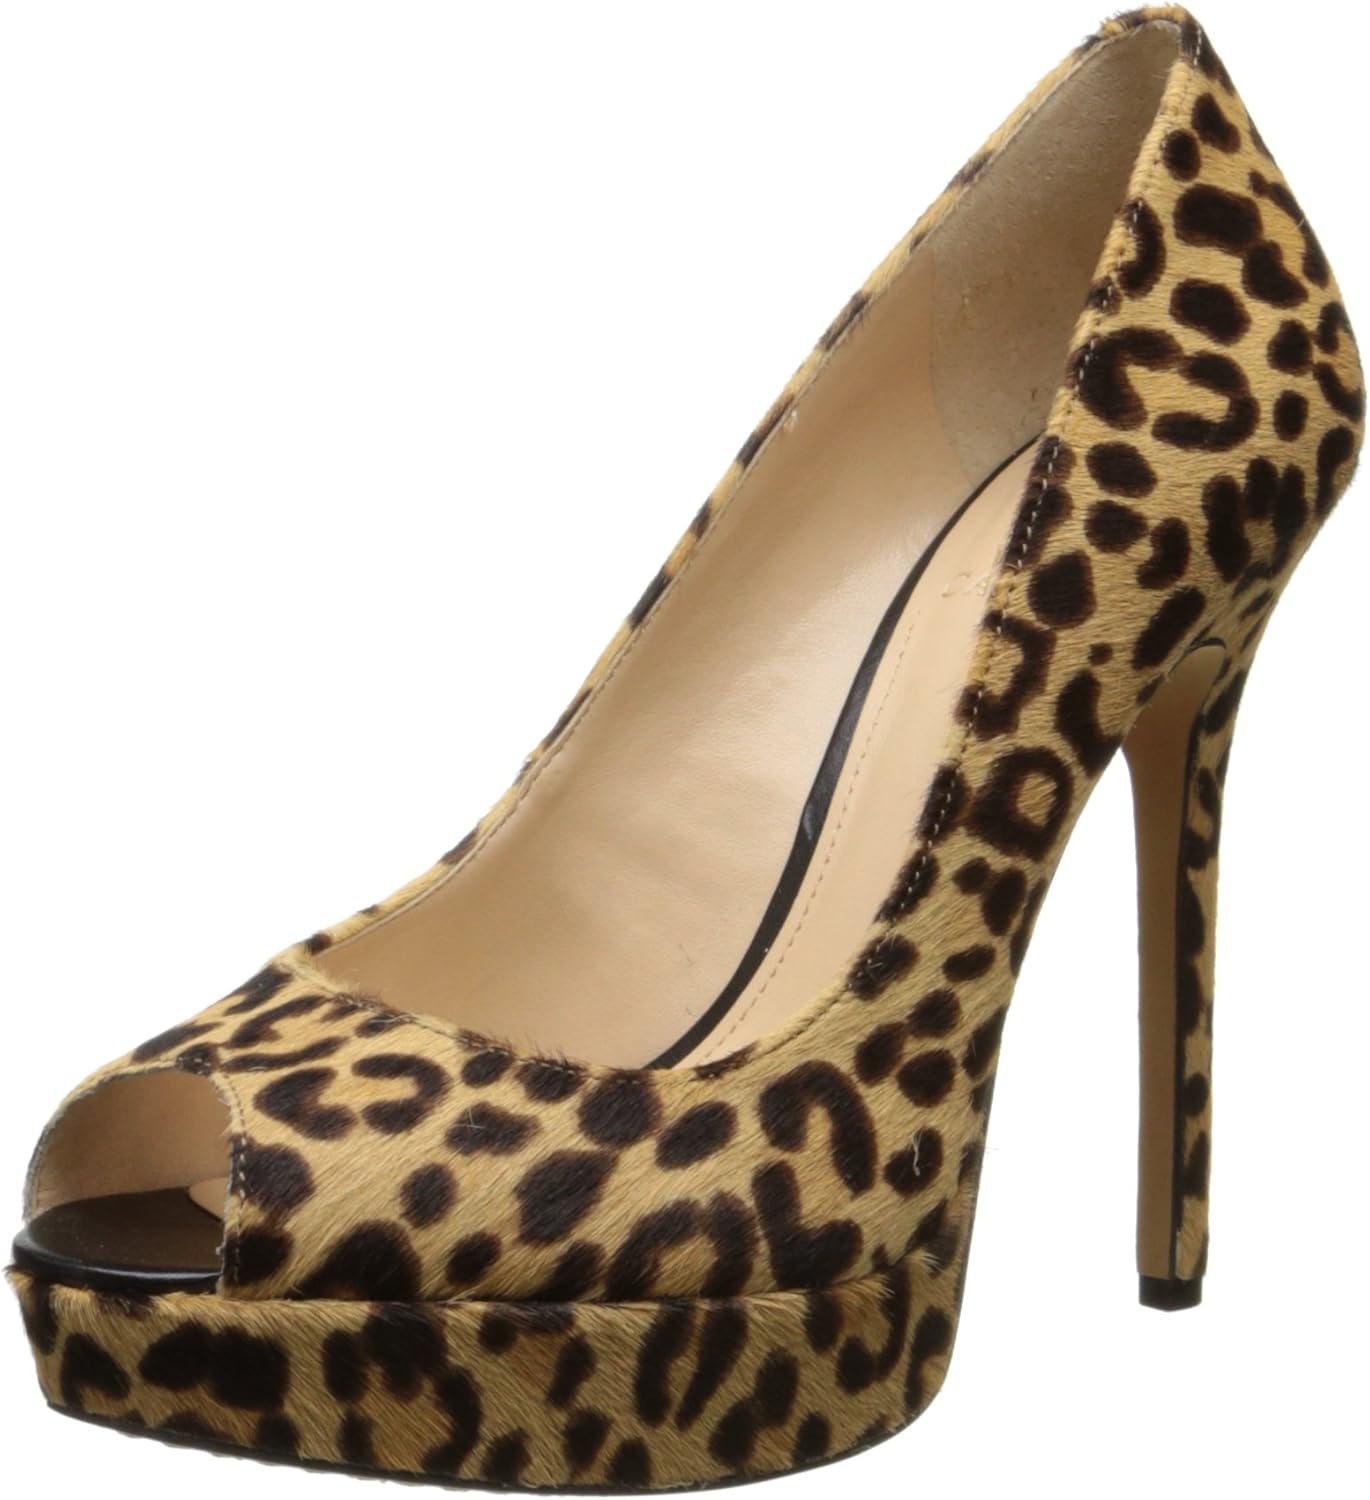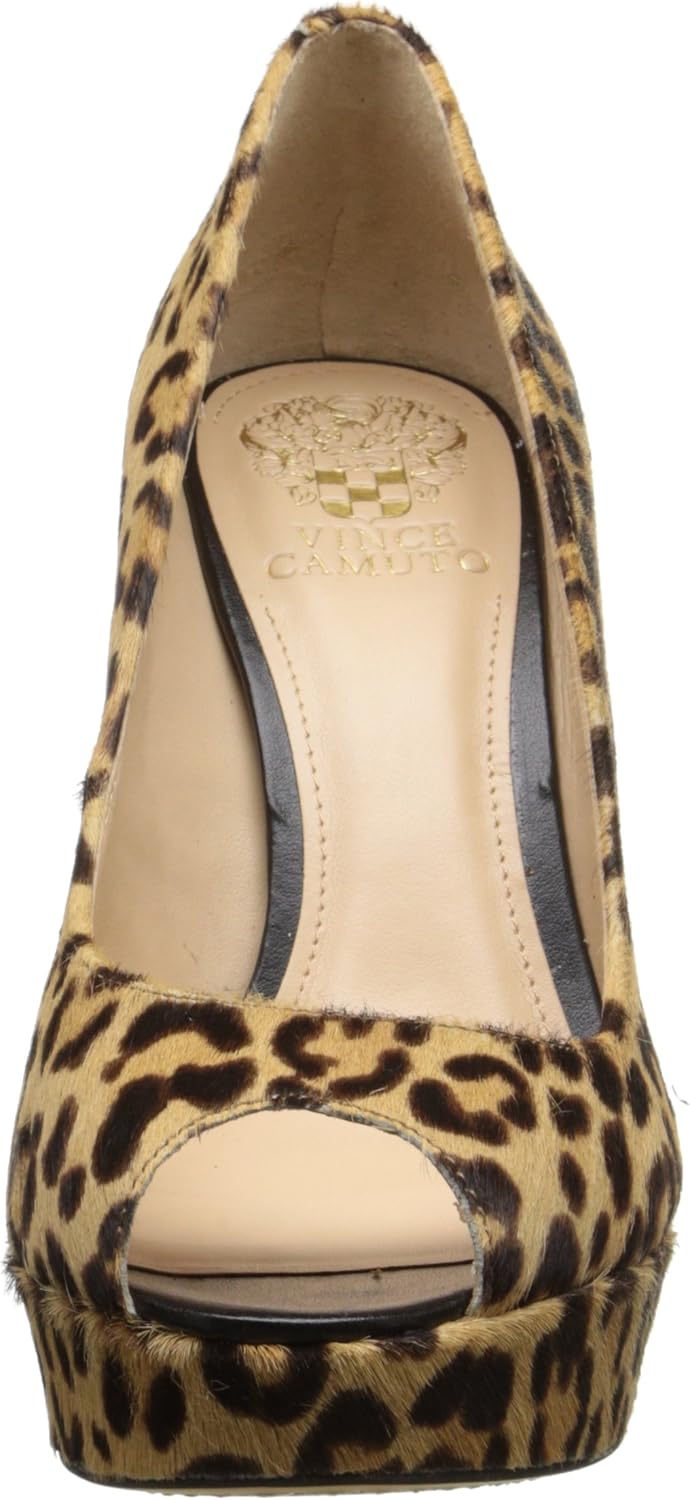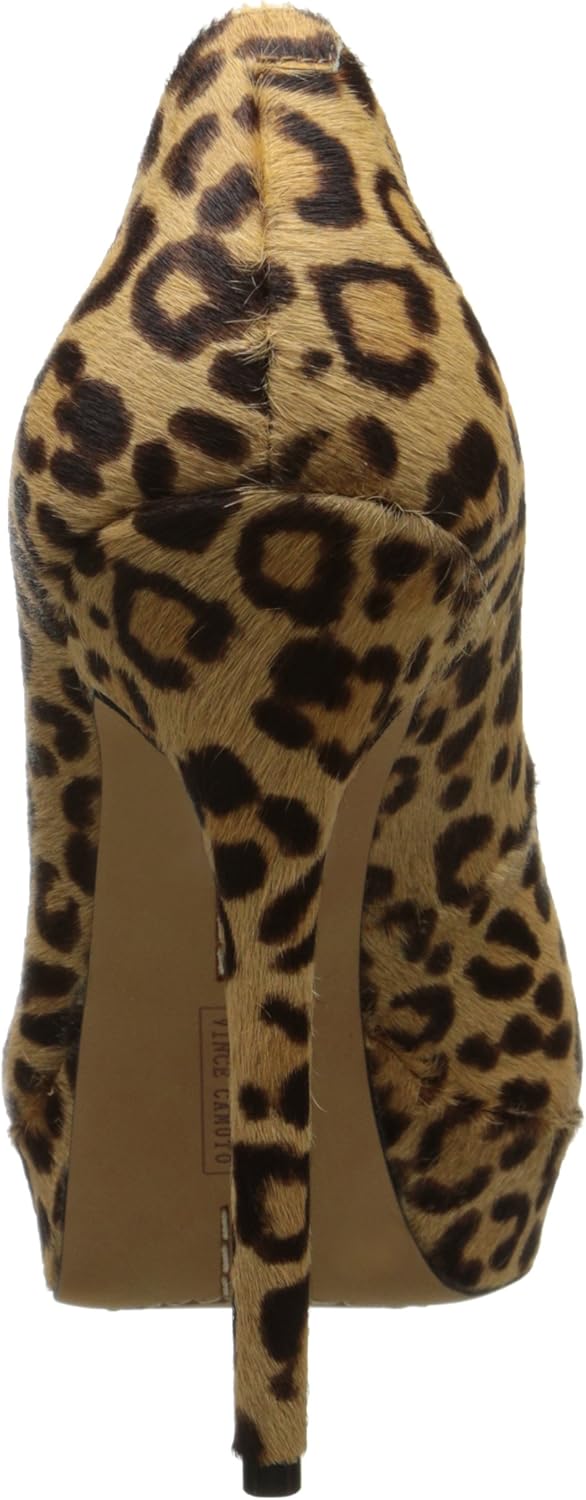
Vince Camuto Women's Lorim2 Platform Pump
Category: AMAZON FASHION
The Vince Camuto Lorim Dress Shoes feature a Suede upper with a Peep-Toe . The Man-Made outsole lends lasting traction and wear.
Features: 100% Leather | Imported | Pieced Dyed Calf, Fur Origin: China | Manmade sole | Heel measures approximately 4.5" | Platform measures approximately 1" | The style name / style number is Lorim / LORIM-TAN | Color: Tan | Material: Suede | Measurements: 5" heel | Width: B(M)